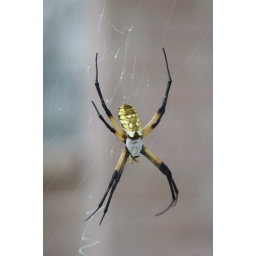
Huge spider I found in my front flower bed